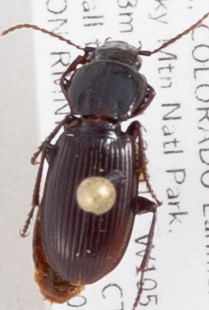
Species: Pterostichus restrictus
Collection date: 2018-08-06
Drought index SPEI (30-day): -0.23
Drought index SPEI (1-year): -1.082
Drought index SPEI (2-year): -0.46